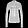
Label: Pullover